Lake Waitamoumou

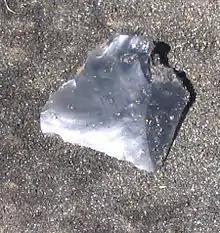
A flake of tūhua (obsidian), used for sharp tools, near the lake

Remains of stone tools and other artefacts show that this area was heavily populated in pre-Colonial times. Raglan Museum has a collection of these Ngāti Taahinga artefacts, with an exhibition of some 2,000 items opened in 2015. Some of the stones are thought to have come from D'Urville Island, Mayor Island / Tuhua and Whakaari/White Island, confirming significant trading in pre-colonial times. The archaeology map records some 30 sites nearby.